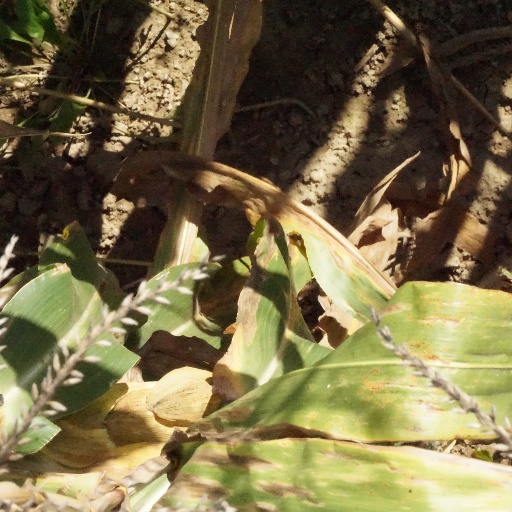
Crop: maize; corn